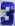
Number: 3